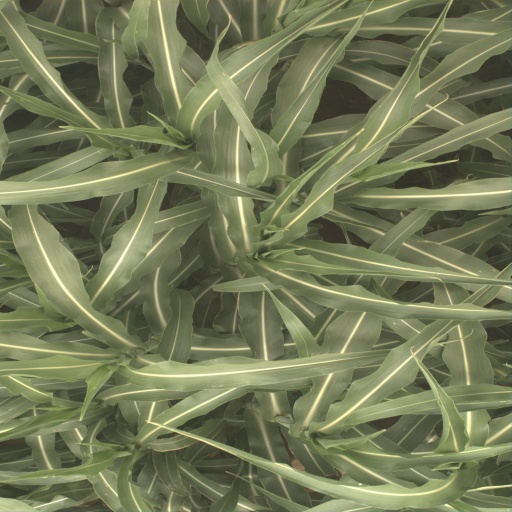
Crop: sorghum